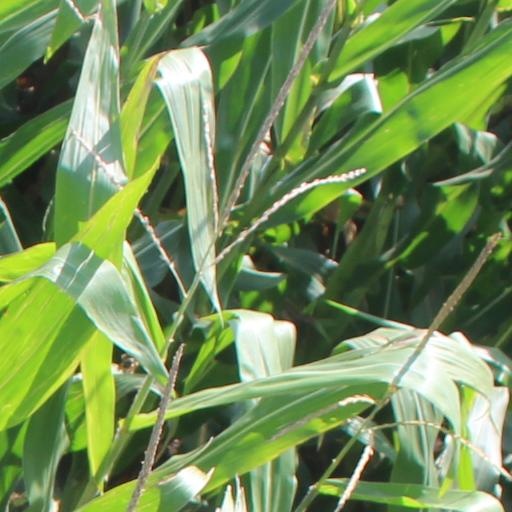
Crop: maize; corn